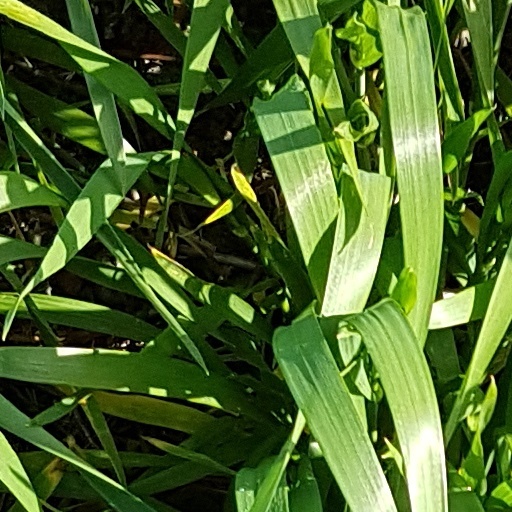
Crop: wheat